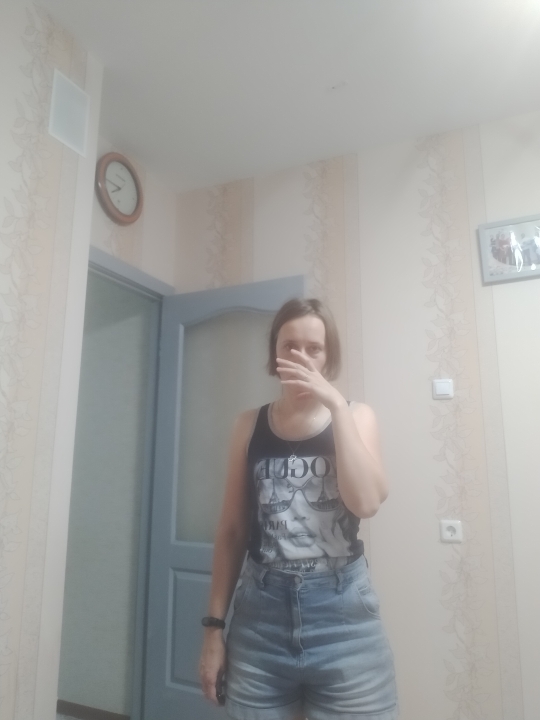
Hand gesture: no_gesture